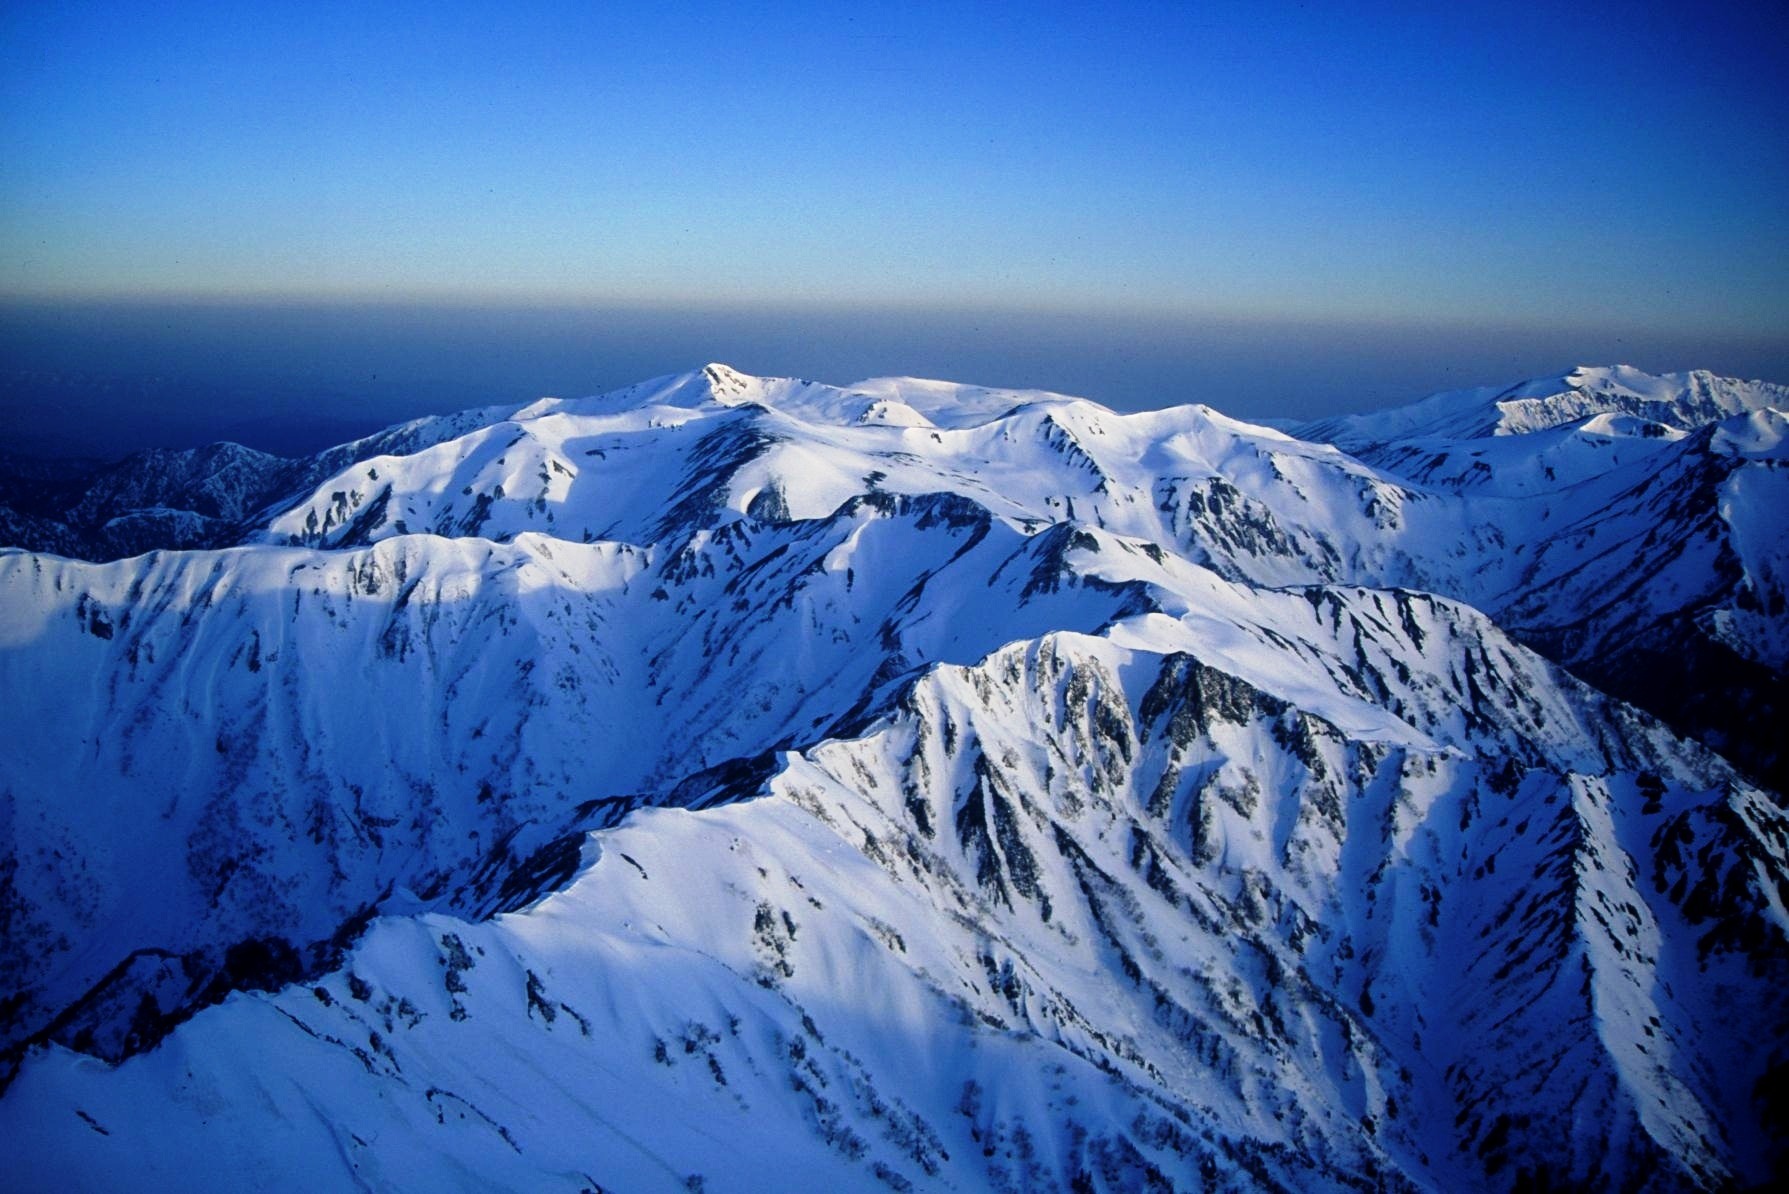
landscape, nature, mountain, snow, winter, sky, countryside, valley, mountain range, country, ice, scenic, weather, gorge, japan, season, ridge, summit, outside, clouds, massif, mountains, alps, ravine, plateau, vista, cirque, landform, ski touring, ski mountaineering, geographical feature, mountainous landforms, geological phenomenon, ice cap